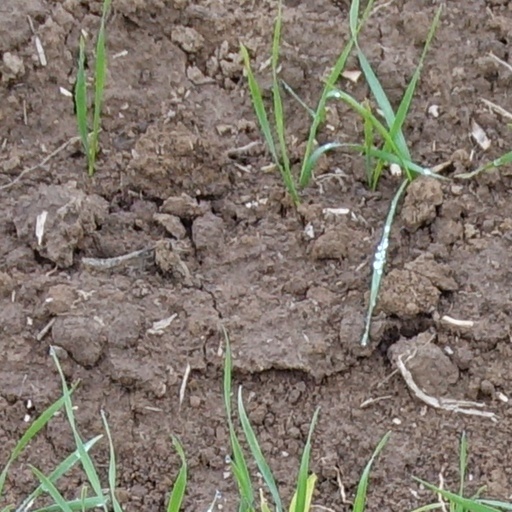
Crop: wheat